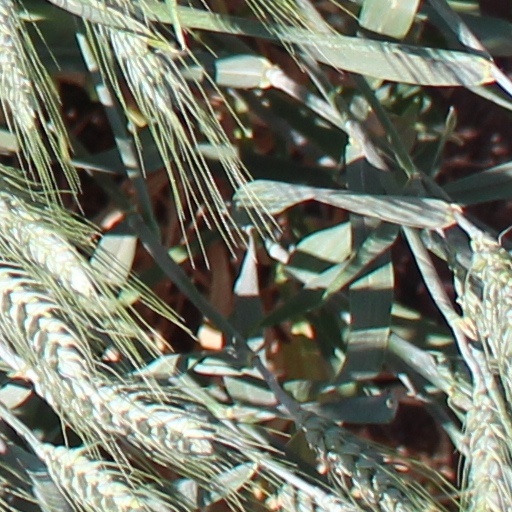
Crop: wheat